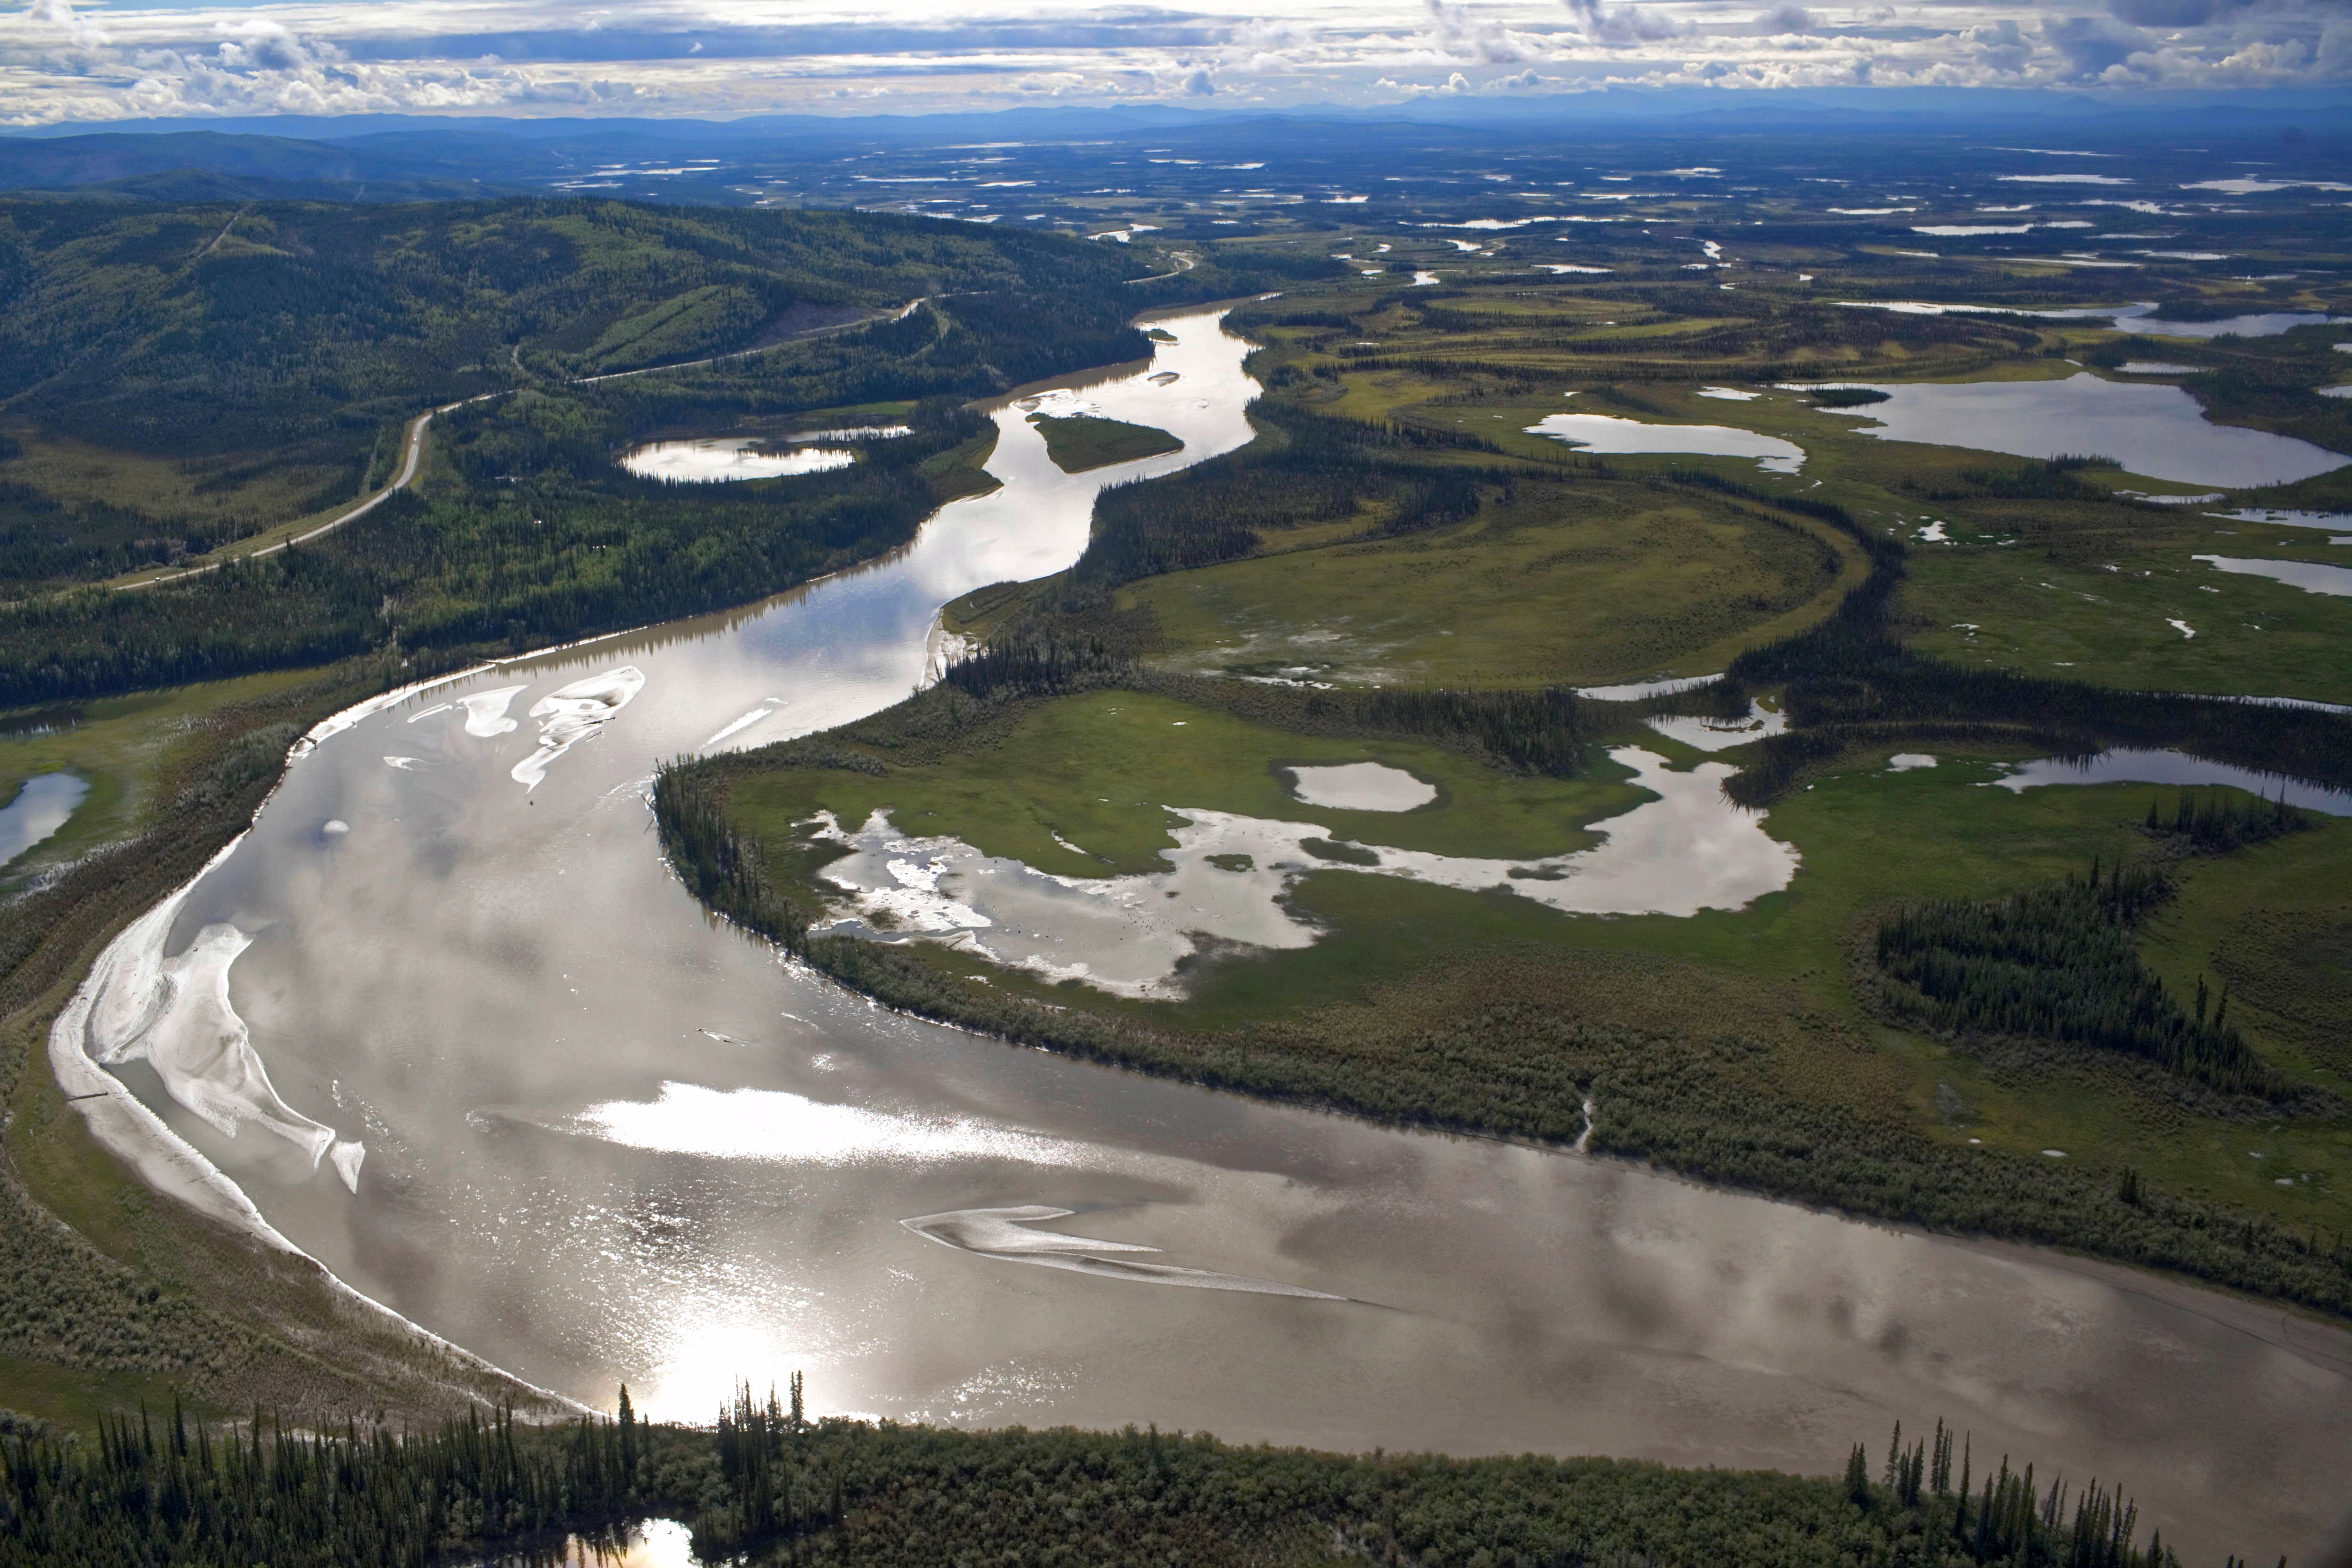
landscape, coast, nature, forest, cloud, sky, lake, river, wildlife, reflection, scenic, natural, reservoir, aerial, plain, photograph, wetland, plateau, refuge, lakes, loch, estuary, tundra, sky clouds, bird's eye view, nature landscape, aerial photography, nature backgrounds, tetlin national wildlife refuge, tetlin, geographical feature, atmosphere of earth